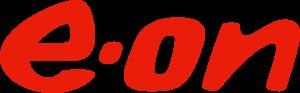
Le secteur de l’électricité en Allemagne se caractérise en 2019 par une production brute d'électricité issue en premier lieu des centrales à combustibles fossiles : 44,2 %, malgré la progression des énergies renouvelables : 40,1 %. La part du nucléaire est de 12,4 %.